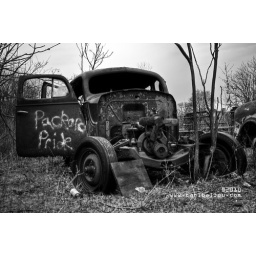
black and white image of an abandoned car in detroit, michigan.